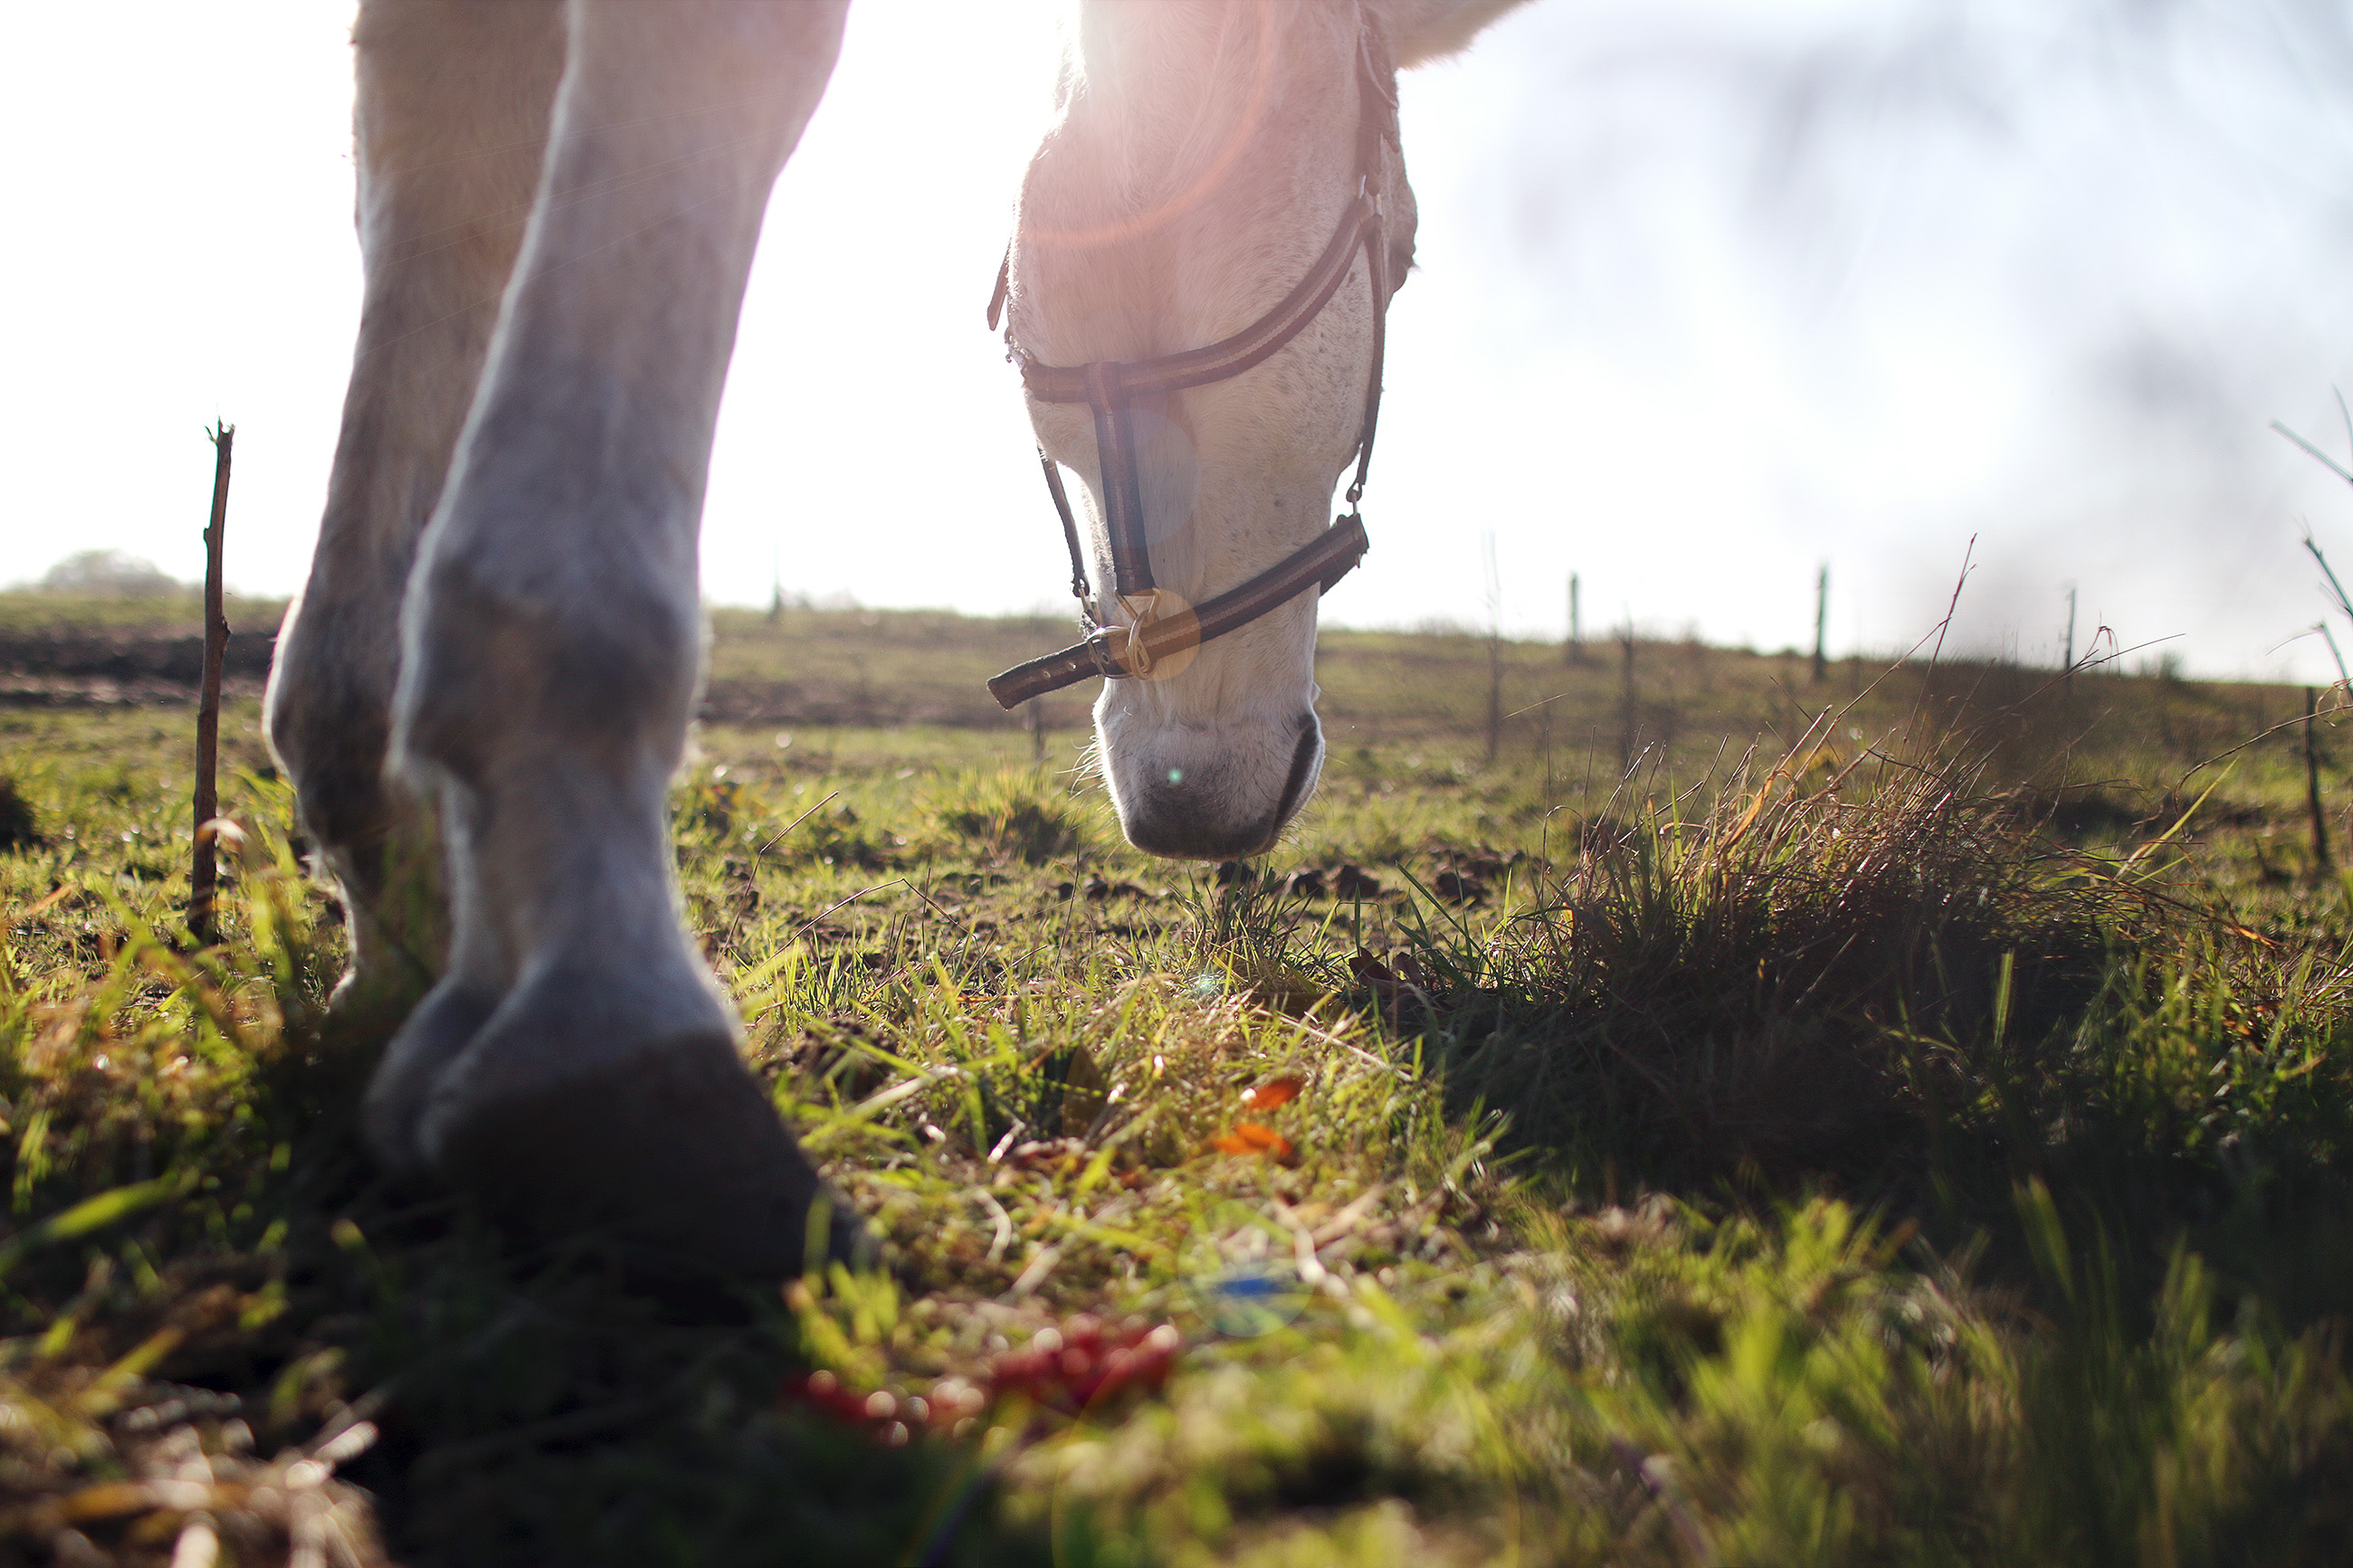
grass, lawn, horse, autumn, eat, season, footwear